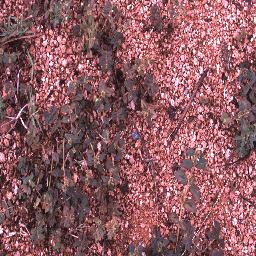
Label: negative